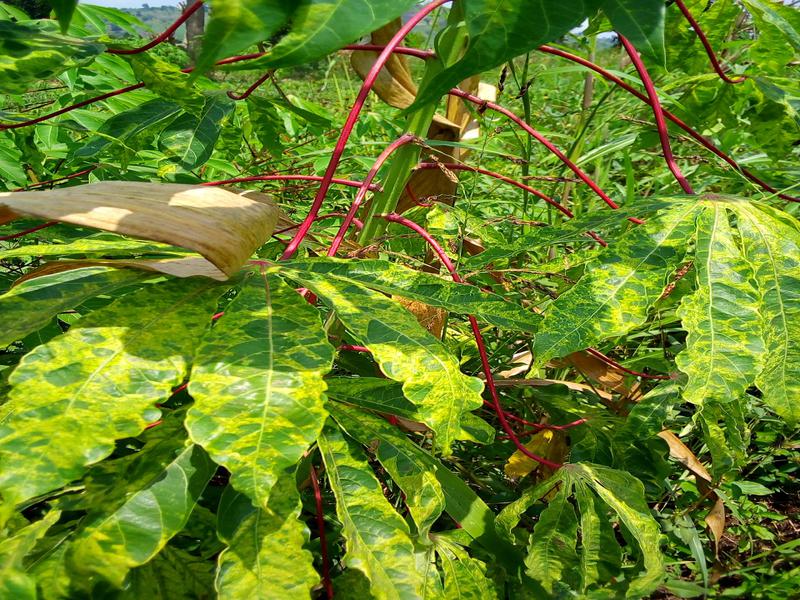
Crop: cassava
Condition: mosaic_disease